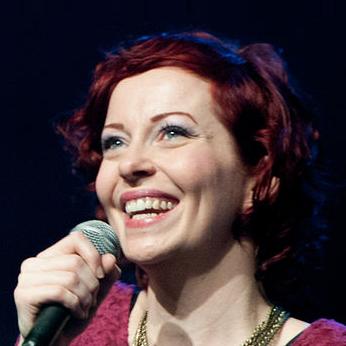
Age: 40